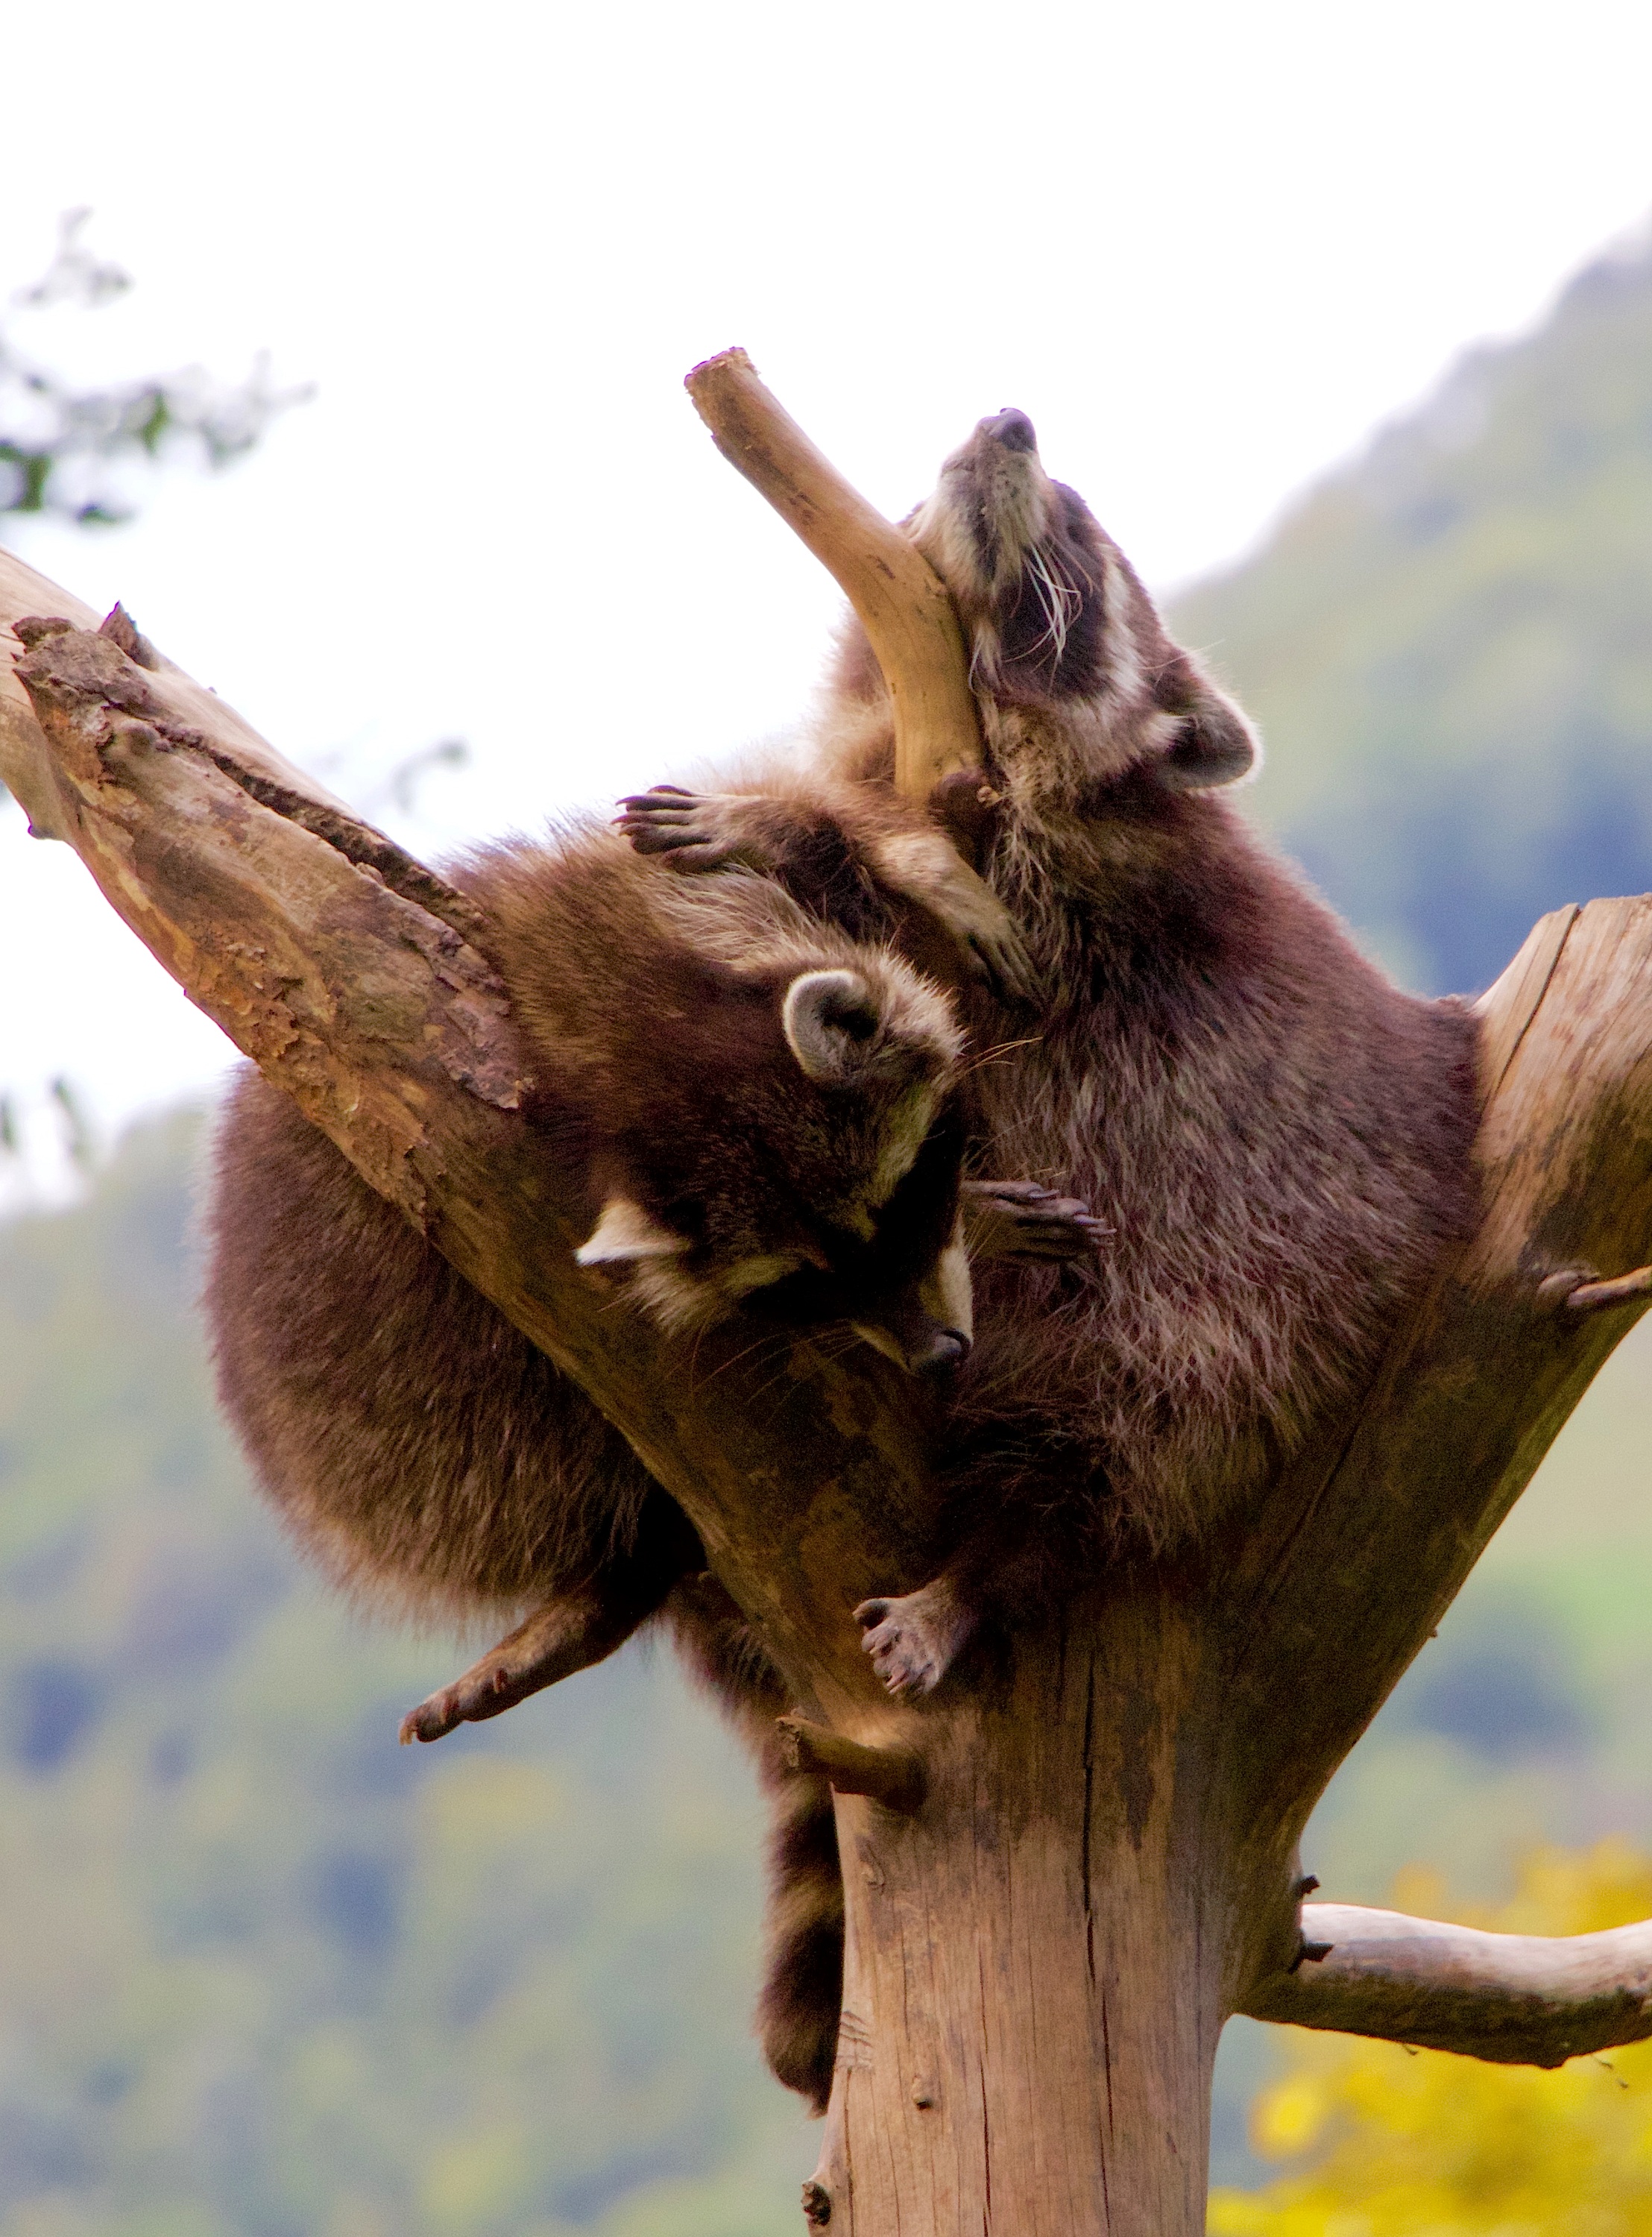
nature, branch, bear, wildlife, mammal, rest, fauna, raccoon, animals, vertebrate, bat, koala, marsupial, place to sleep